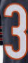
Number: 3